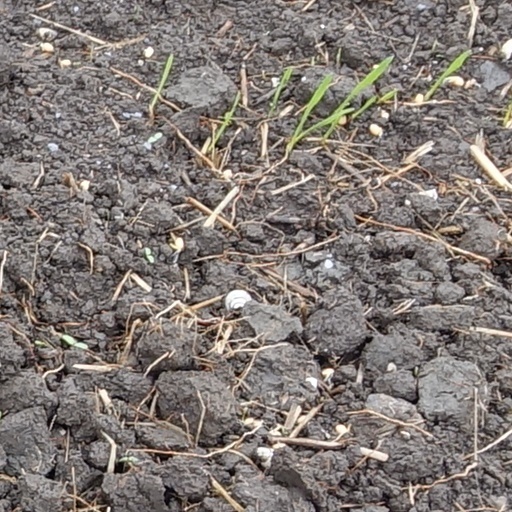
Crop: wheat